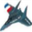
Label: airplane